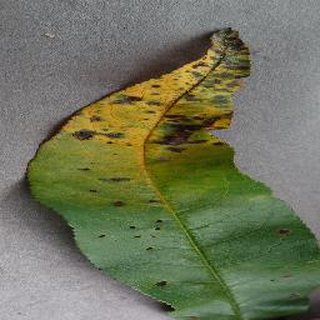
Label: peach_bacterial_spot